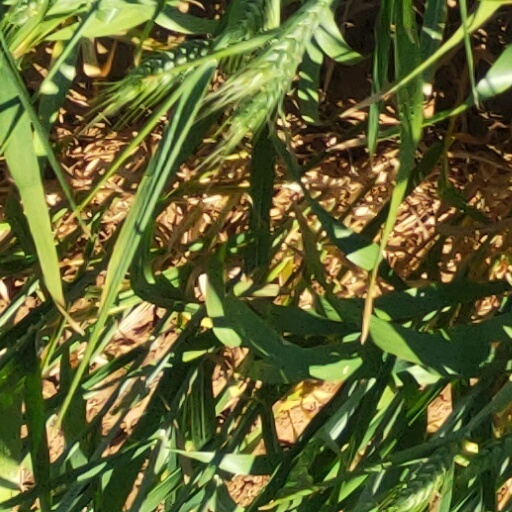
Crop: wheat